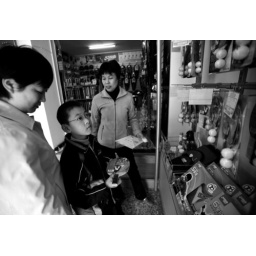
A boy selects a table tennis paddle, at a specialty shop for table tennis equipment, accompanied by his mother in Beijing